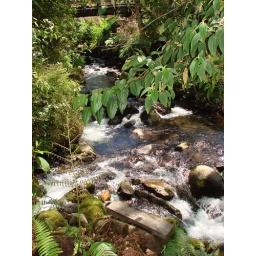
bench by the river out our front door